Jeon Do-yeon

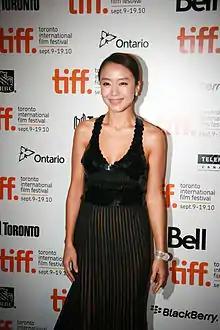
Jeon at the 2010 Toronto International Film Festival.

In 2011, Jeon played a female con artist who risks her life for ten days for a final deal with a cold-hearted debt collector in "Countdown". "Countdown" premiered at the 36th Toronto International Film Festival.